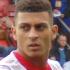
Age: 16